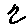
Label: 2